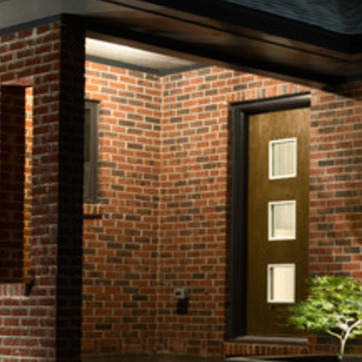
Material: brick